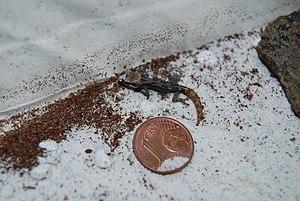
Paroedura androyensis est une espèce de geckos de la famille des Gekkonidae.